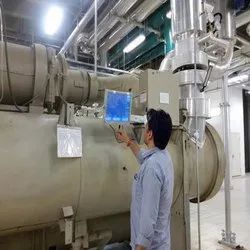
Label: Chiller_Maintenance